Dominique Alexandre Godron

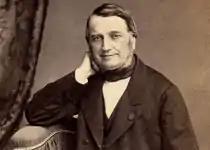
Dominique Alexandre Godron

Dominique Alexandre Godron (25 March 1807 - 16 August 1880) was a French physician, botanist, geologist and speleologist born in the town of Hayange, in the "département" Moselle.